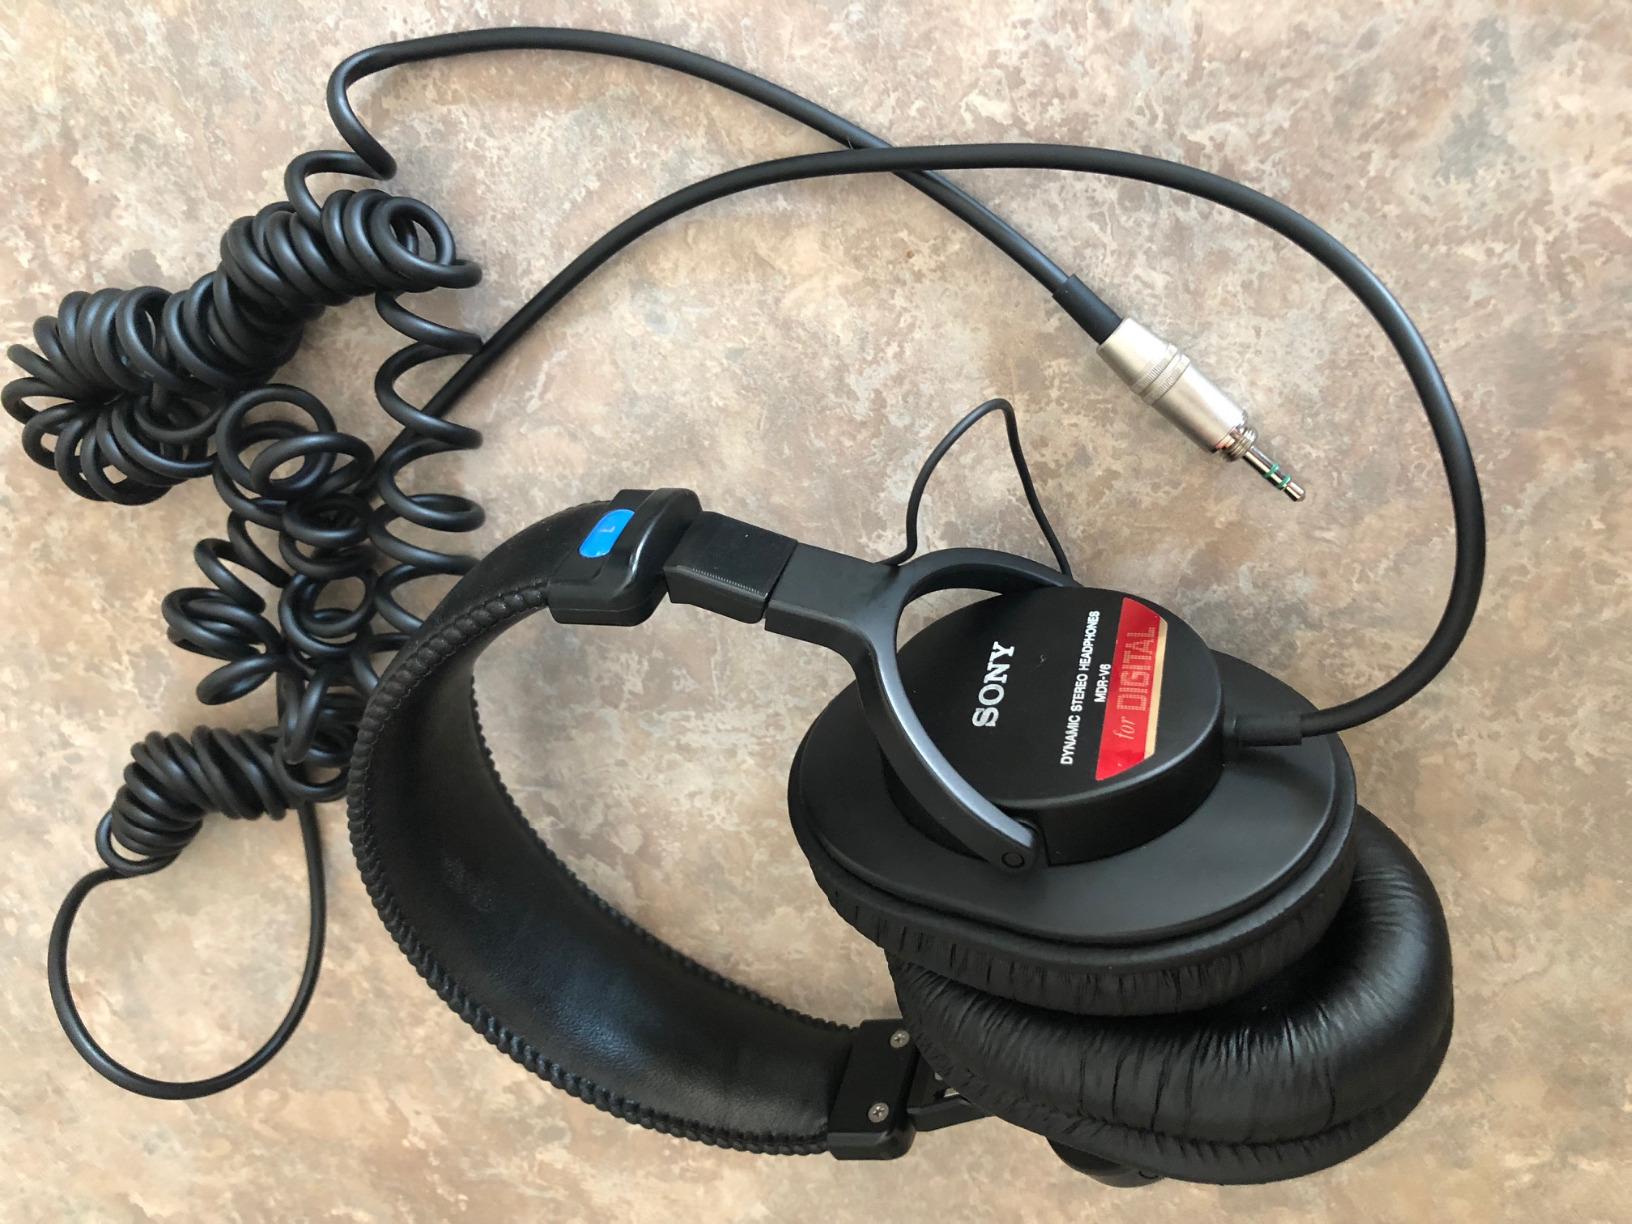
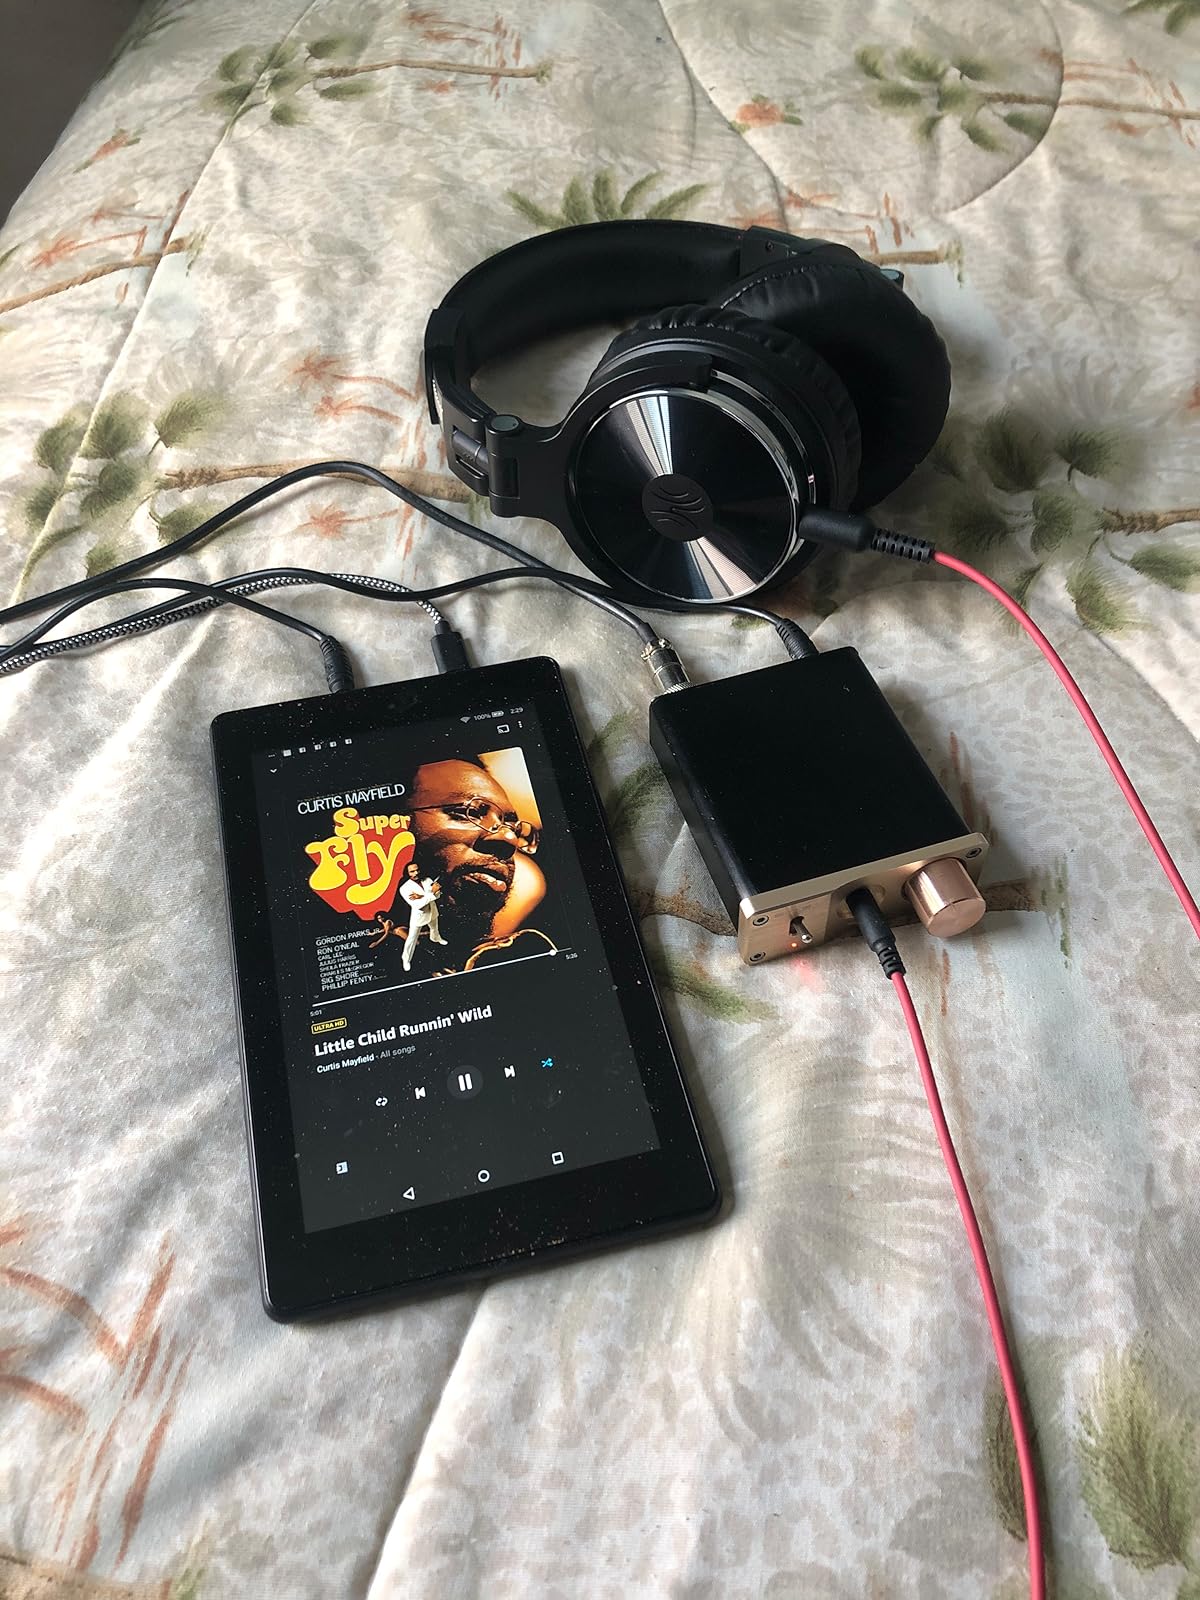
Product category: headphones
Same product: no